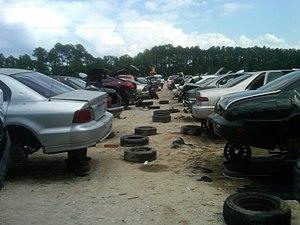
Les eaux des ruissellement industrielles sont une catégorie d'eaux de ruissellement provenant des précipitations qui arrivent sur des sites industriels. Ces eaux de ruissellement sont souvent polluées par des matériaux manipulés ou stockés sur les sites, et les installations sont soumises à des réglementations visant à contrôler les rejets.